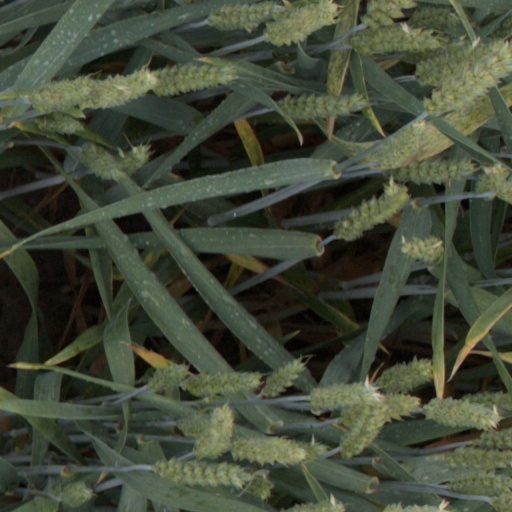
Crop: wheat